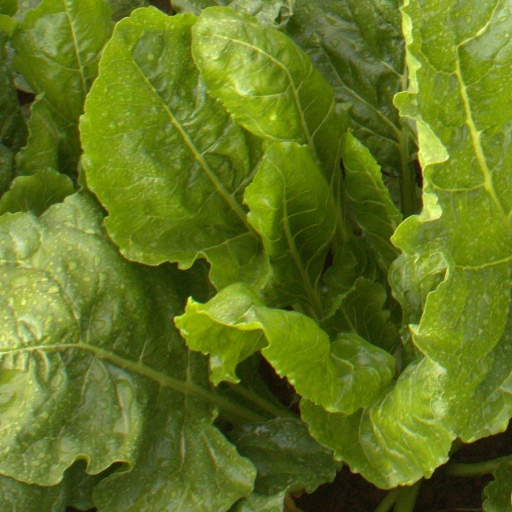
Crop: sugar beet